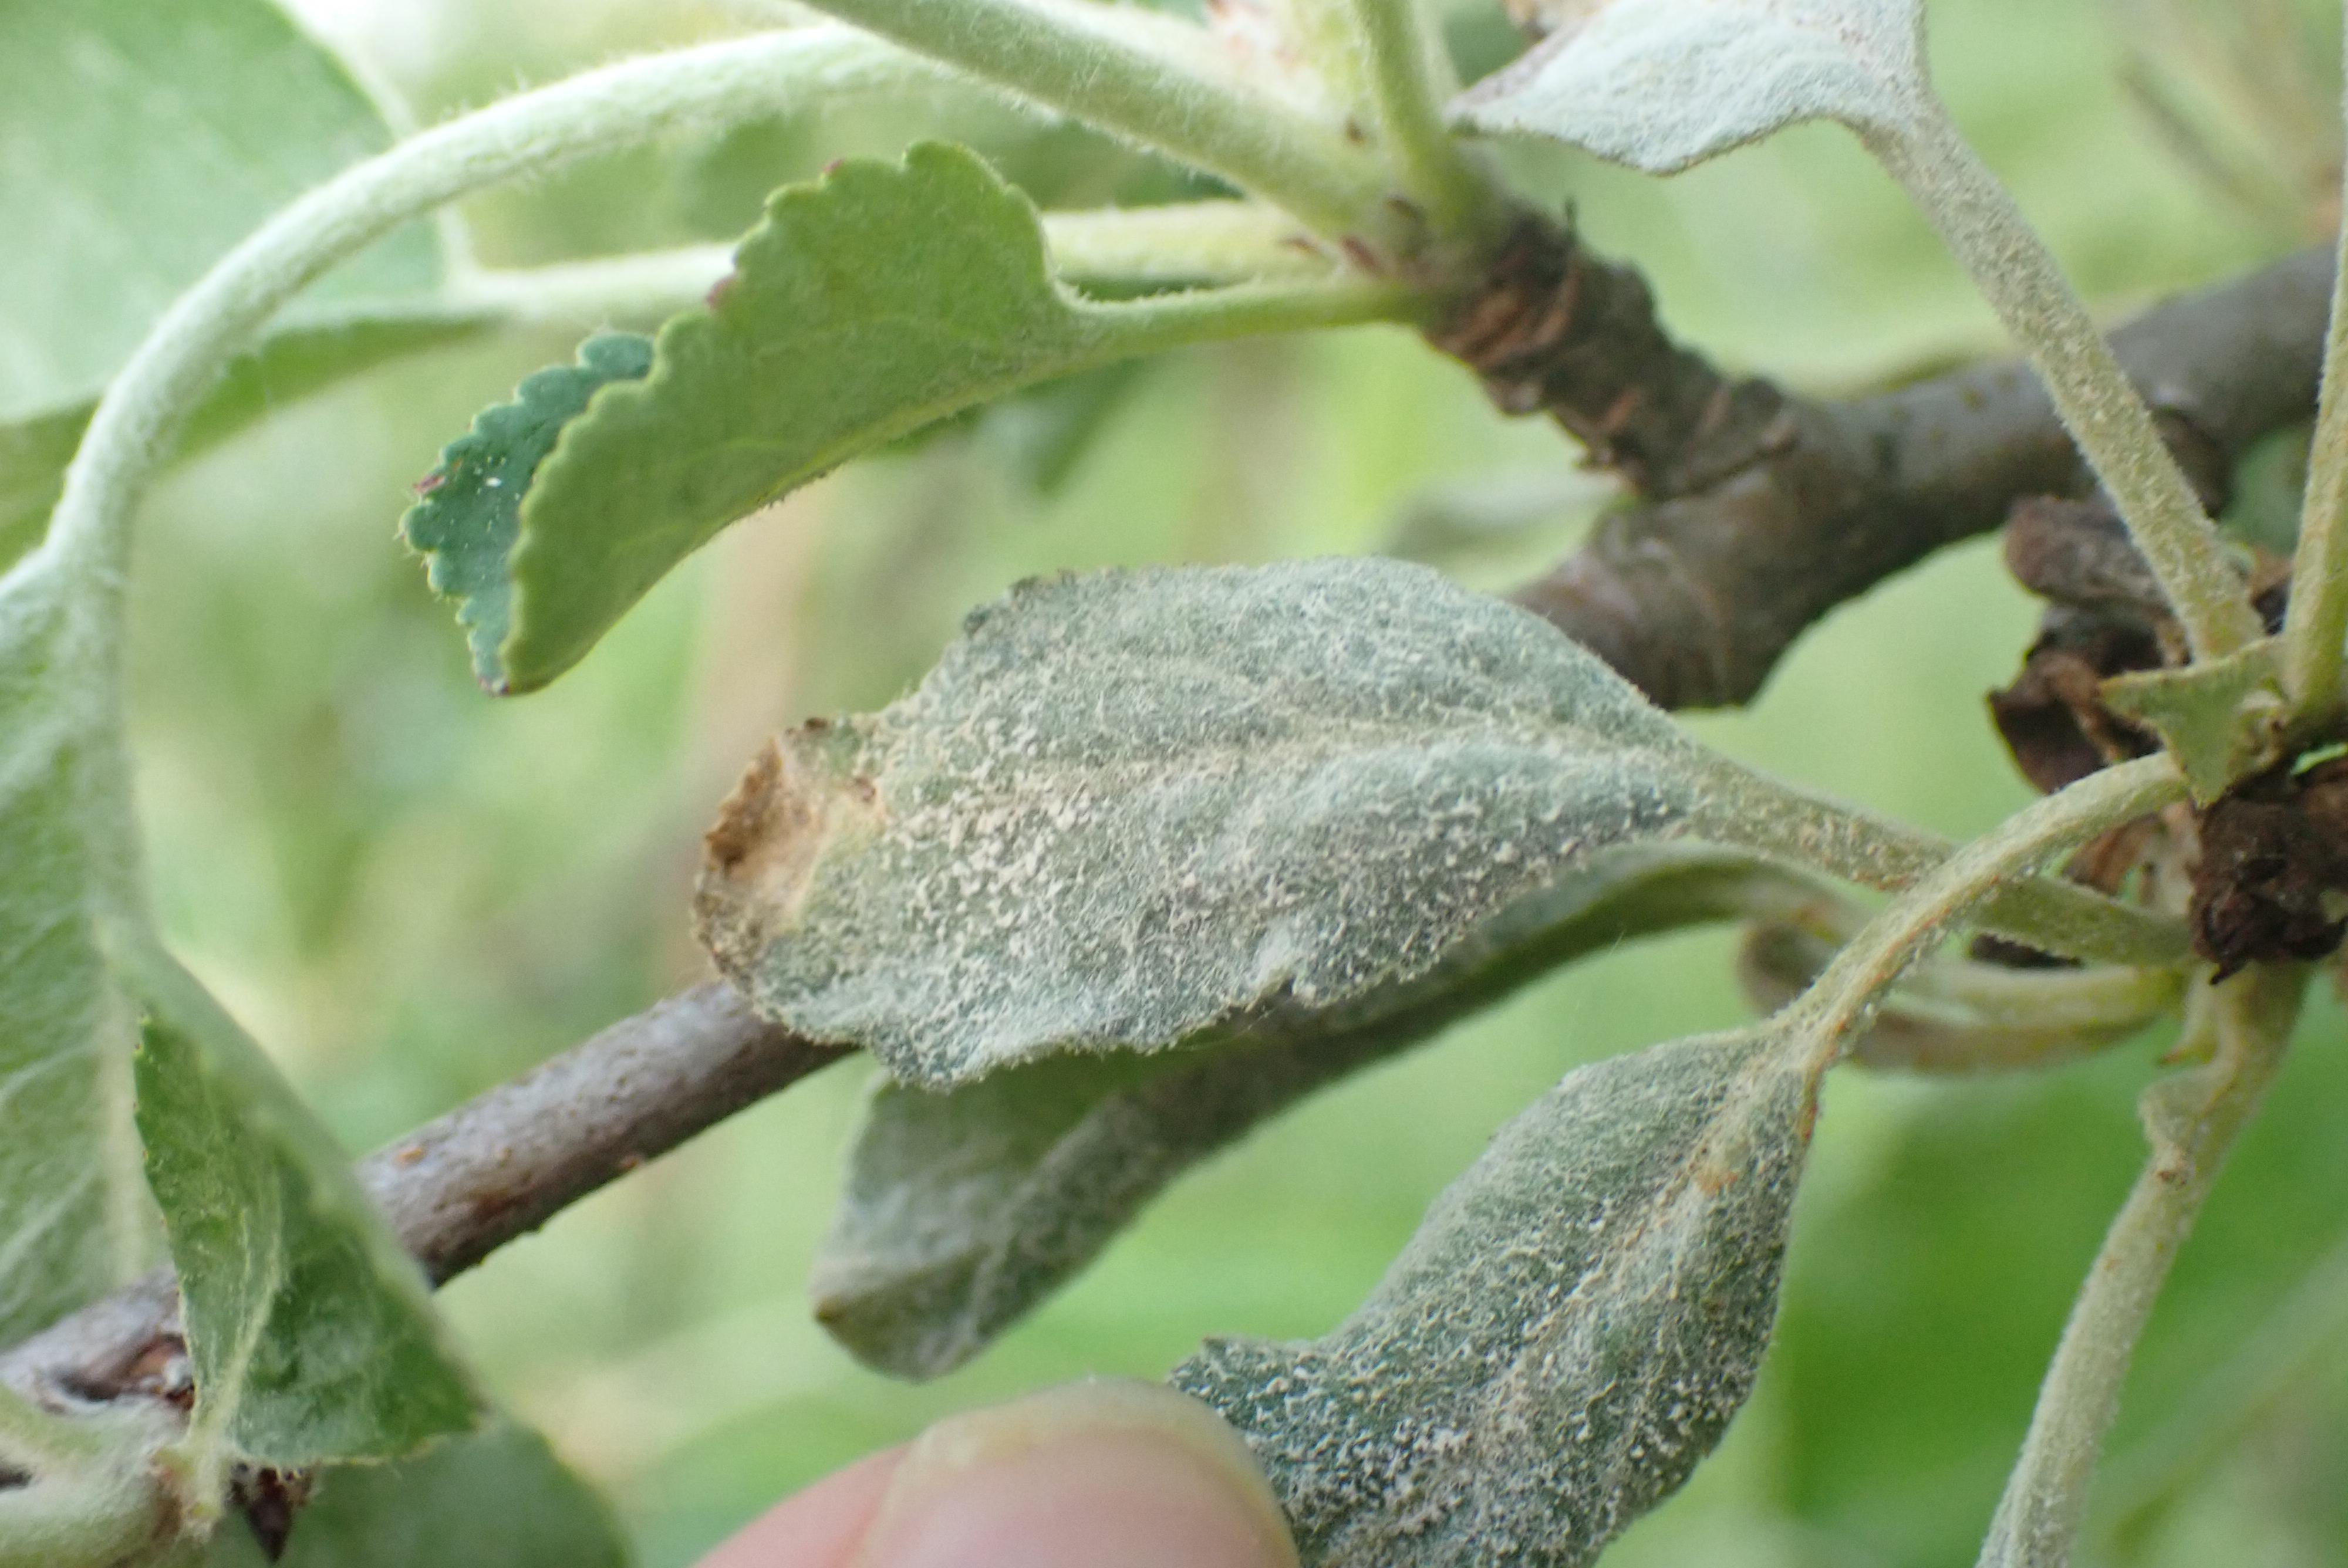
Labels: powdery_mildew